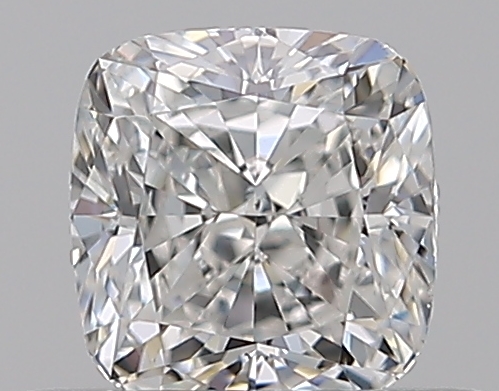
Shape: cushion
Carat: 0.5
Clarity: SI1
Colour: G
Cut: EX
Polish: EX
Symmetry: VG
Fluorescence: N
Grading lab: GIA
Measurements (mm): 4.45 x 4.29 x 2.99